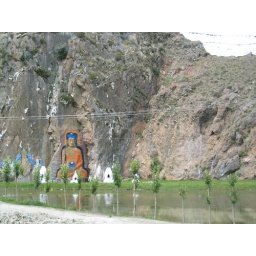
Buddha in wall of mountain